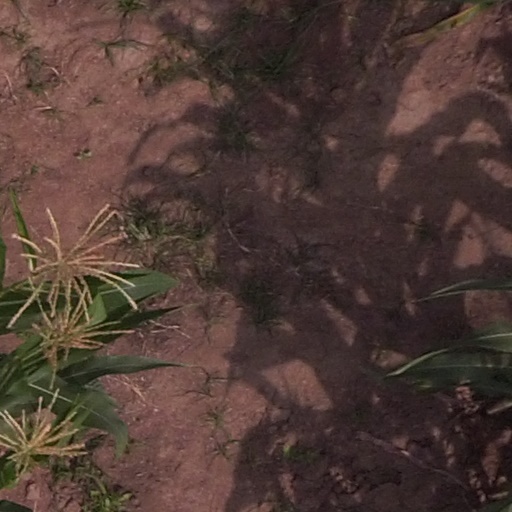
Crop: maize; corn